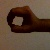
The image shows a hand gesture representing the number 0 in Indian Sign Language.